An Eye for a Tooth

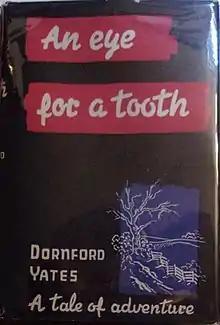
US edition

The novel was well received, sold well, and had to be reprinted six times within a year of publication.